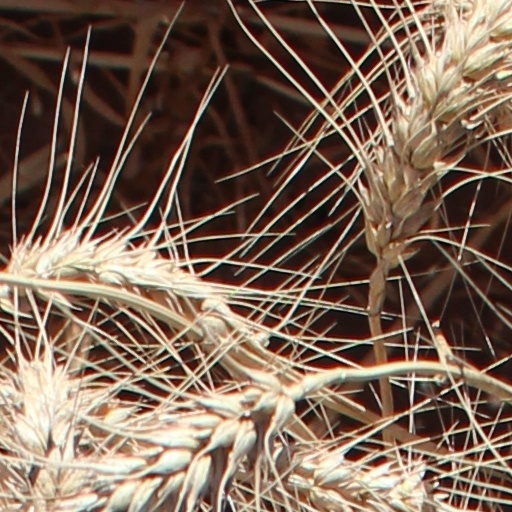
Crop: wheat